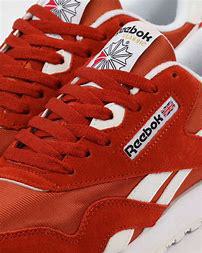
Brand: Reebok
Model: Classic Nylon